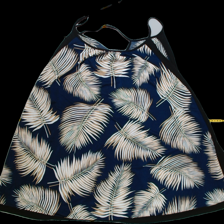
View: back
Type: Tank top
Category: Ladies
Brand: Not Applicable
Colors: Multicolor
Material: 100%polyester
Pattern: Floral print
Cut: Regular, V-collar
Season: Summer
Trend: No trend
Stains: No
Price range: <50
Recommended usage: Export